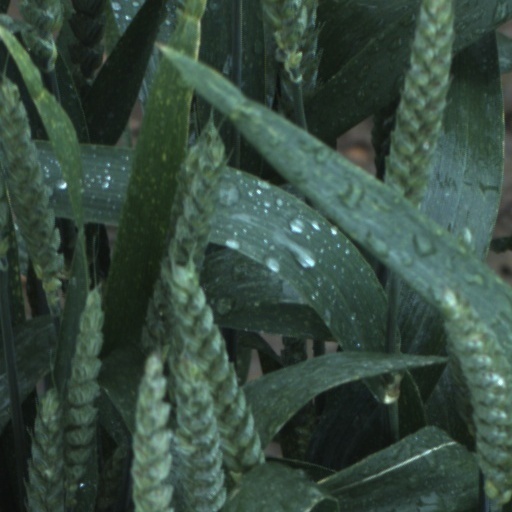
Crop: wheat